Girl with Balloon

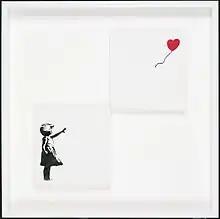
Banksy "Girl with Balloon" Dyptych painting

The artwork motif was also released in 2005 as a series of hand-sprayed paintings comprising multiple versions including a signed diptych edition of 25 with each panel measuring 30 x 30cm.